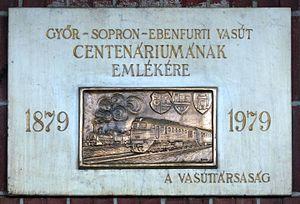
Plaque commémorant le centenaire de la compagnie de chemin de fer Győr-Sopron-Ebenfurti Vasút (GySEV) apposée sur le mur du bâtiment principal de la gare de Sopron. Le relief en bronze a été sculpté par M. Kálmán Renner en 1979. (2, rue Állomás, Sopron) Magyar: A Győr-Sopron-Ebenfurti Vasút (GySEV) centenáriumára elhelyezett emléktábla a soproni vasútállomás főépületének falán. A bronz domborművet Renner Kálmán szobrászművész készítette 1979-ben. (Sopron, Állomás utca 2.)